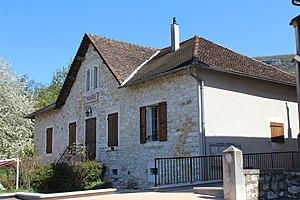
Mairie d'Izieu.
Izieu est une commune du département de l'Ain, dans le Bugey, près du haut Rhône, à proximité de Belley, entre Lyon et Chambéry.